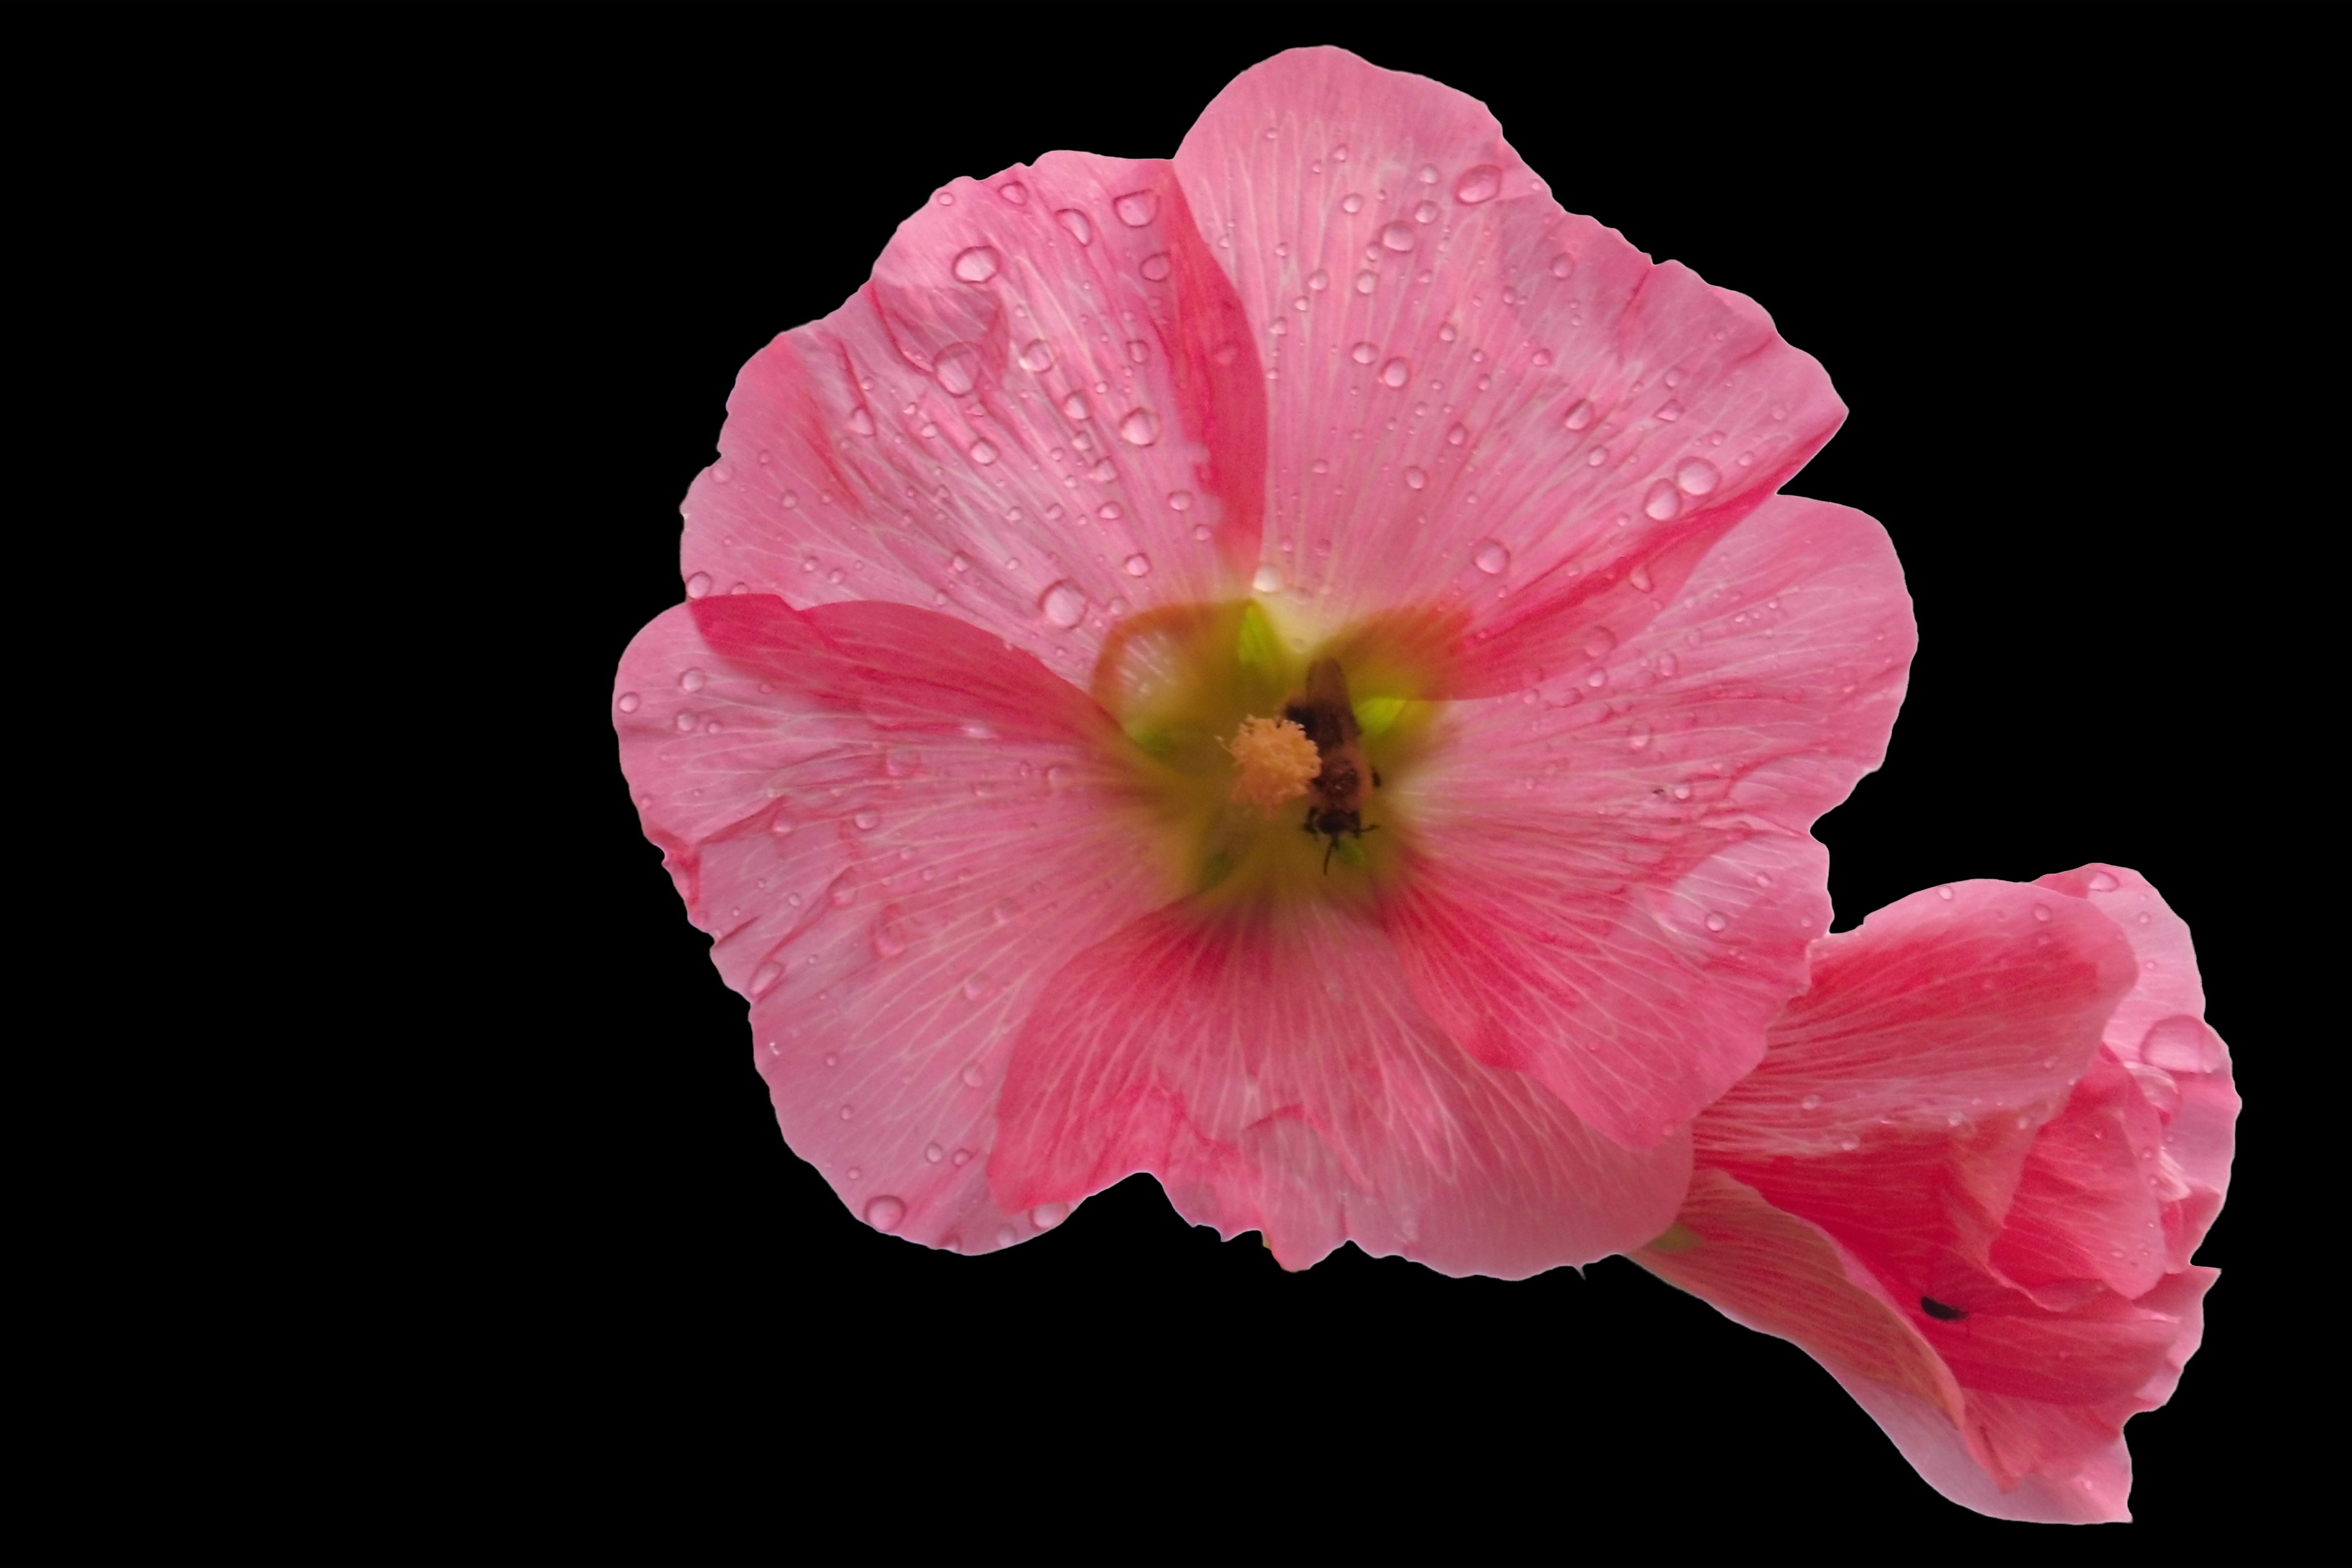
nature, blossom, plant, flower, petal, bloom, pink, flora, hibiscus, malvales, hollyhocks, macro photography, flowering plant, mallow, pink mallow, land plant, mallow family